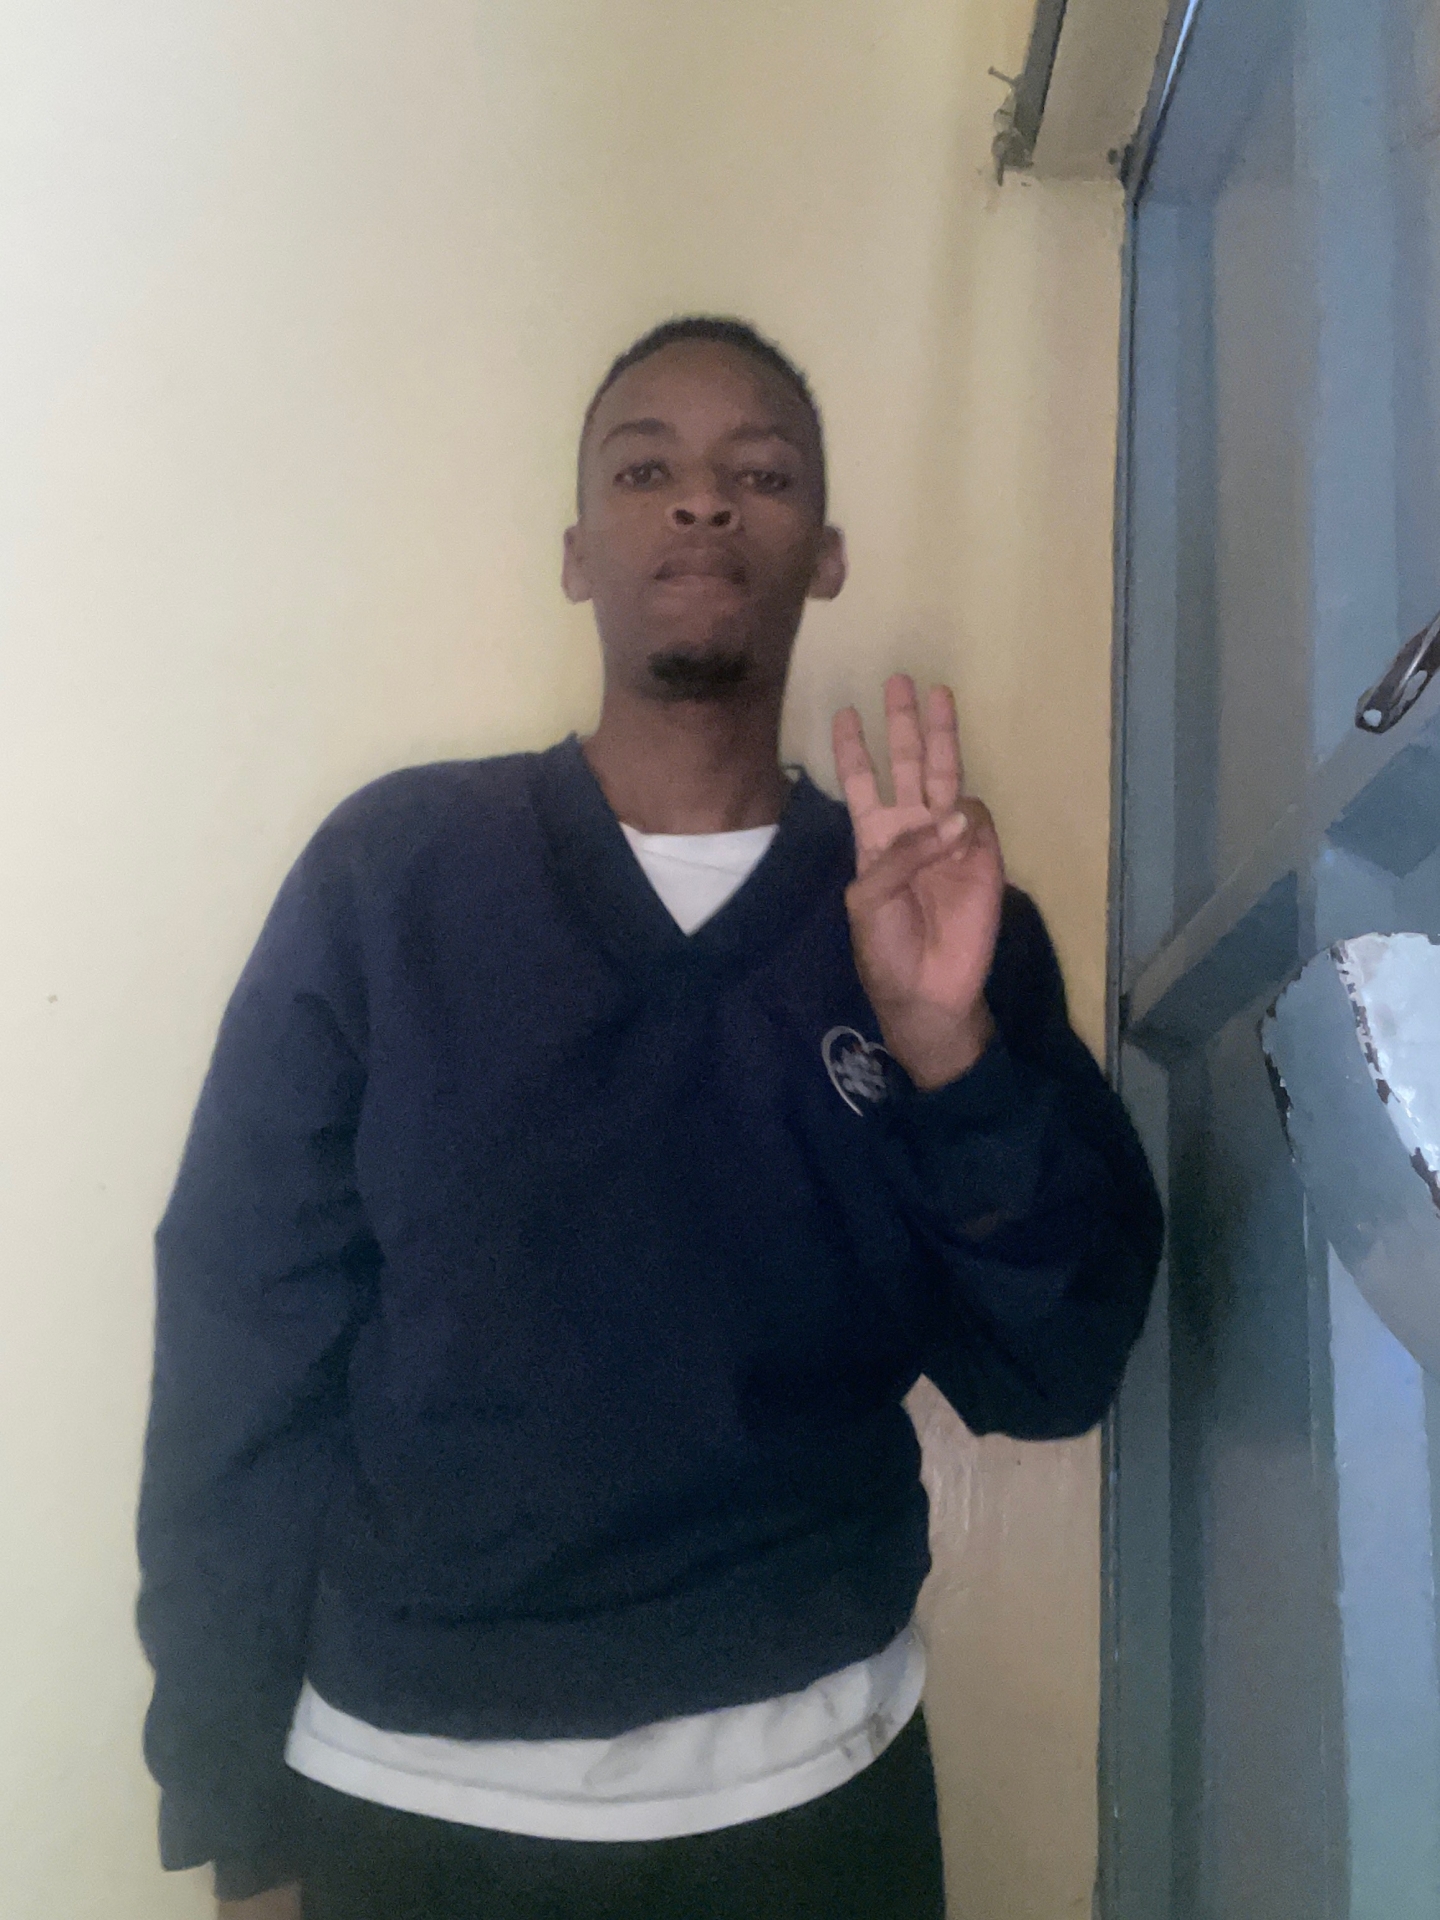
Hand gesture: three